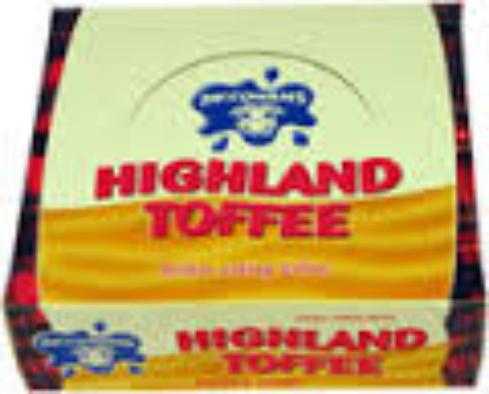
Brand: Highland Toffee
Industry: Food